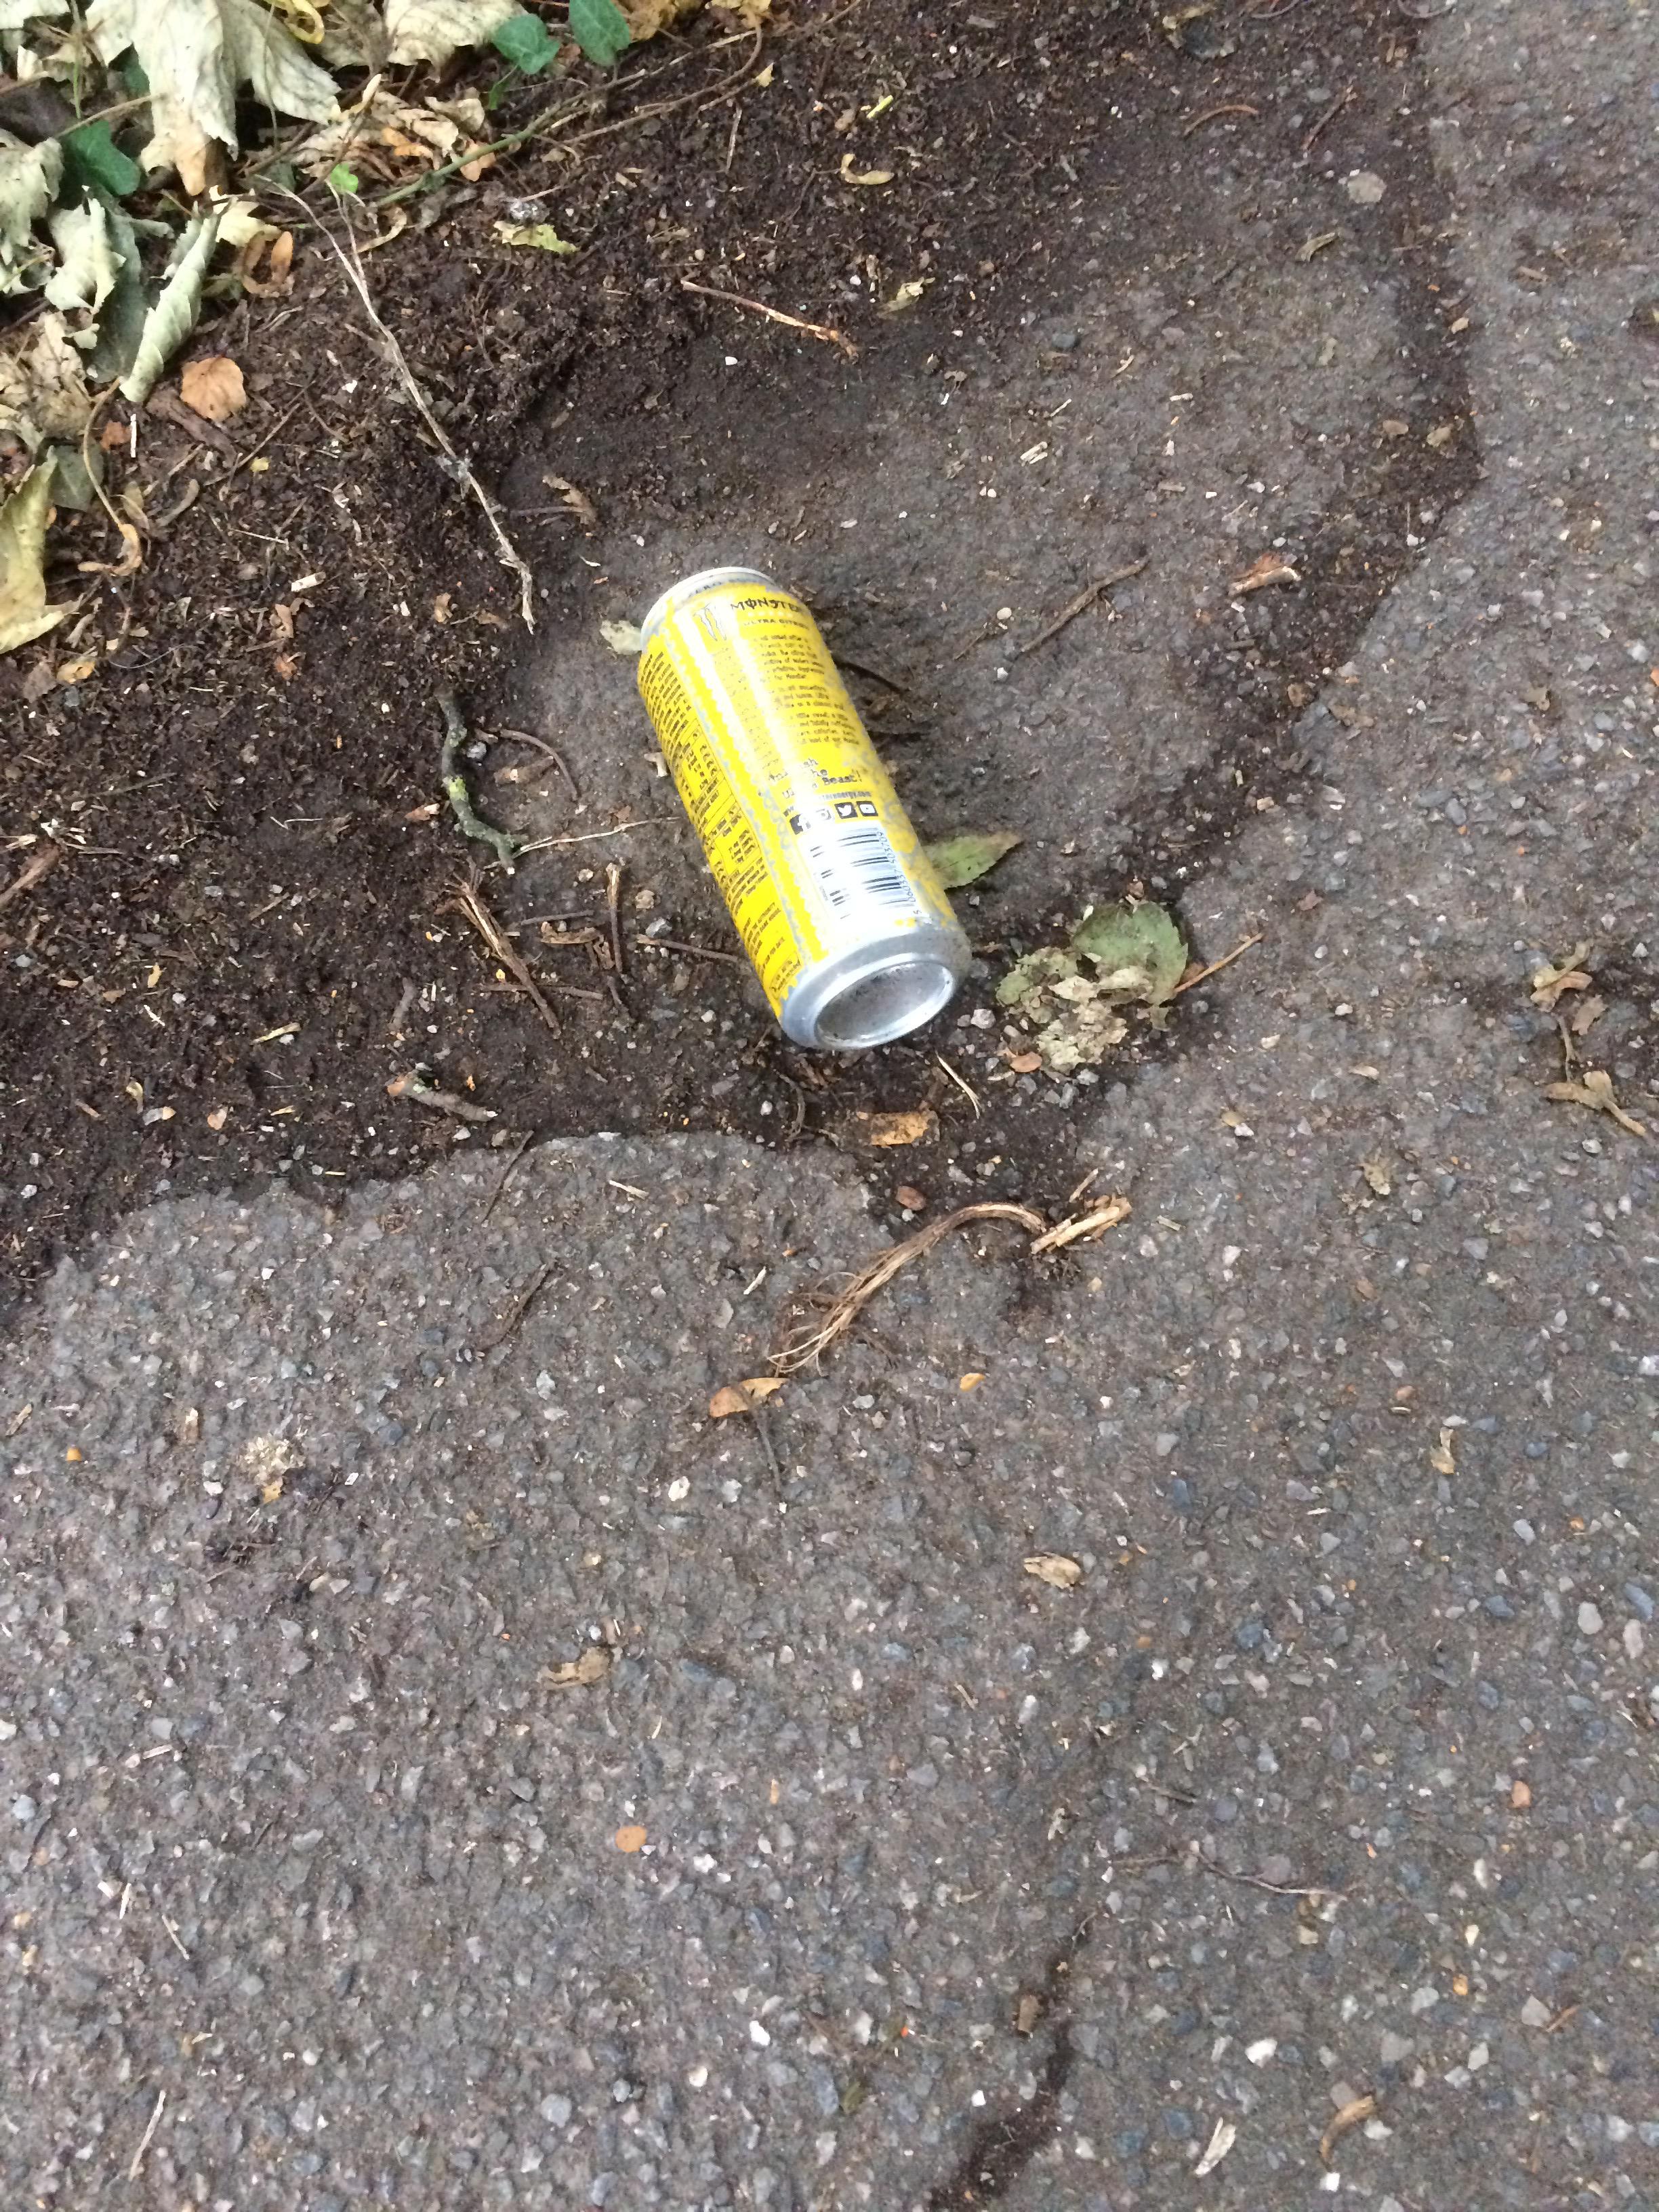
Object: Drink can (Can)